Tasajera explosion

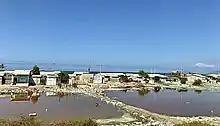
The village of Tasajera in 2022

The village of Tasajera is a poor fishing village that is built on a narrow strip of land between the Caribbean Sea and a swamp. Many of the villagers live on huts built on trash. Over the past two decades, the village has been struggling financially, as the number of fish and oysters declined. There have been instances in the past where the villagers had previously looted stranded trucks for goods. During the COVID-19 pandemic, the residents faced restrictions that caused further financial strain. The lockdowns also decreased the number of motorists on the highways who were potential customers.